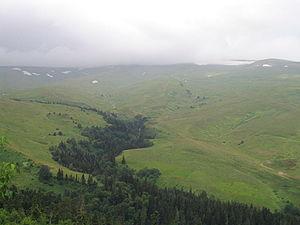
Le Caucase de l'Ouest est une zone naturelle inscrite sur la liste du patrimoine mondial de l'UNESCO, située à environ 50 kilomètres au nord de la ville balnéaire de Sotchi et comprenant la partie occidentale des montagnes du Caucase. L'UNESCO considère qu'il s'agit du seul grand massif montagneux européen qui n'a pas subi d'impact humain important. Les habitats sont exceptionnellement variés pour une zone si peu étendue, allant des plaines jusqu'aux glaciers.
L'Adyguée ou république d'Adyguée est un sujet de la Fédération de Russie. Elle présente la particularité d'être enclavée dans le kraï de Krasnodar.